Sacred Heart

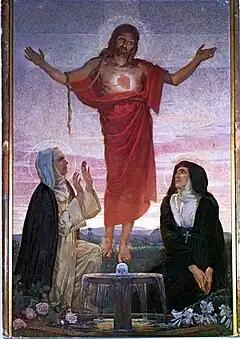
Picture of the Sacred Heart being adored by Margaret Mary Alacoque and Mary of the Divine Heart

Gertrude the Great was an early devotee of the Sacred Heart of Jesus. Book 2 of the "Herald of Divine Love" vividly describes Gertrude's visions, which show a considerable elaboration on the hitherto ill-defined veneration of Christ's heart. Bernard articulated this in his commentary on the "Song of Songs". The women of Helfta – Gertrude foremost, who surely knew Bernard's commentary, and to a somewhat lesser extent the two Mechthildes – experienced this devotion centrally in their mystical visions.